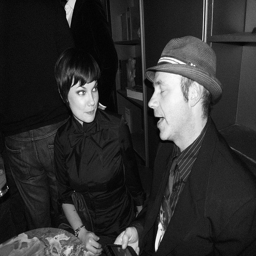
A man in a suit and fedora sits at a table with a pretty woman in a cocktail dress.
The man wearing a hat is sitting next to a woman.
Man in hat with woman at lounge table having discussion.
A man wearing a hat with a woman looking at him.
A couple of hipster emo people sitting down together.